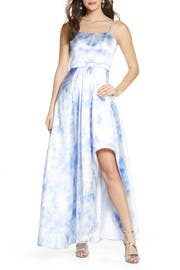
rewrite the rule in this chic mikado gown awash in watercolor flower and styled with adjustable strap and an asymmetrical high low hem for a pop of wow